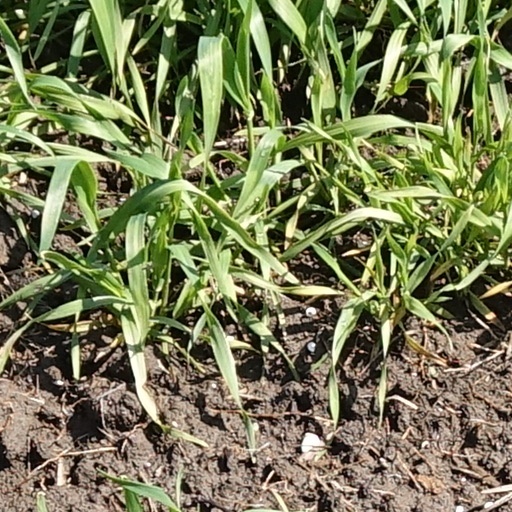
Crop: wheat